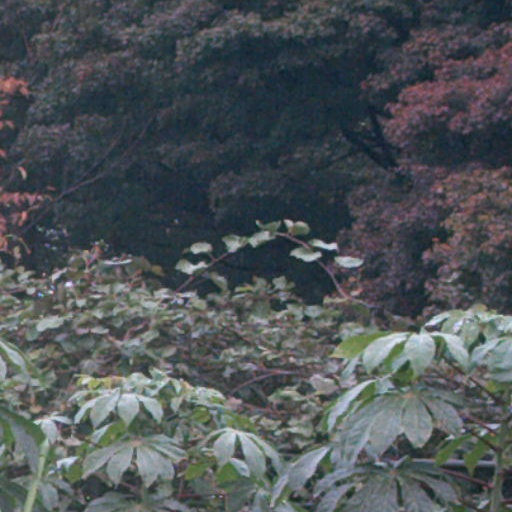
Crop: cassava